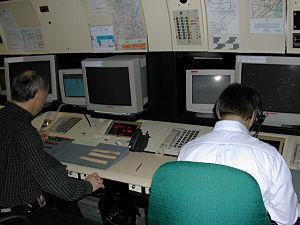
Radar approach room. 90's hardware. Coordinator is on the left, radar controller on the right. The picture has been slightly blurred to achieve safety and confidentiality.
Le contrôle d'approche est chargé d'assurer les services de la circulation aérienne au bénéfice des aéronefs dans les espaces aériens contrôlés au voisinage d'un aérodrome.